Šmarna Gora District

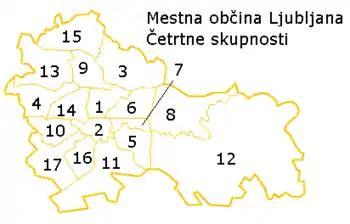
Map of districts in Ljubljana. The Šmarna Gora district is number 15.

The Šmarna Gora District, or simply Šmarna Gora, is a district of the City Municipality of Ljubljana, the capital of Slovenia. It has been named after Mount Saint Mary, an inselberg in the north of the city of Ljubljana.